1540 Broadway

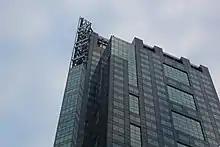
View of 1540 Broadway from ground level, with the spire at left and the glass facade at right

1540 Broadway's base measures either or tall. above which are multiple setbacks. The building's massing contains a prow-shaped projection on its western end, facing Broadway. Though this prow was initially planned as a sign across a small section of the building, it ultimately was installed along the building's full height. The concept for a prow-shaped sign was then changed to a skeletal metal framework, then to usable office space. At the top of the prow is a metal spire with a frame, which extends or high. The spire was influenced by deconstructivist motifs, which led Childs to remark, "We've pinned the bow tie!", a reference to the building's location near the center of the bowtie-shaped Times Square. The skeletal frame's design also evoked the framework of the large billboards on Times Square.